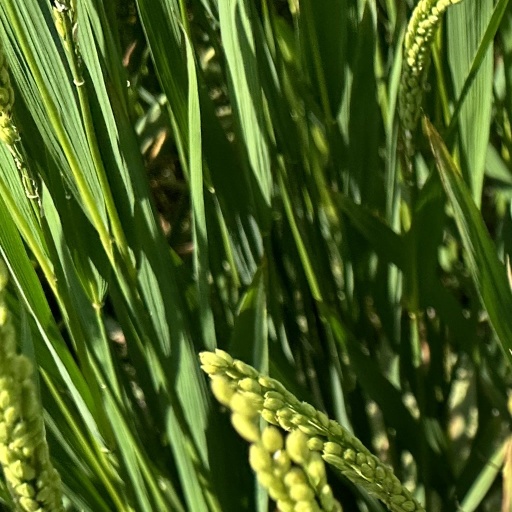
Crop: rice